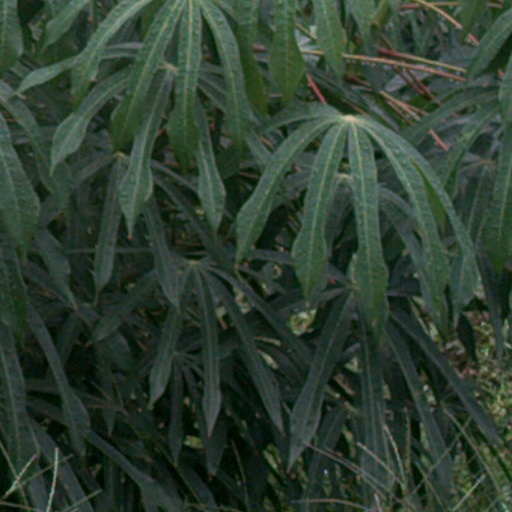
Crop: cassava